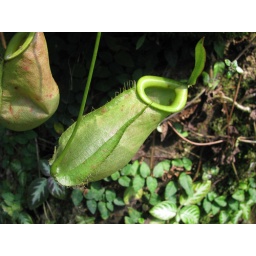
Pitcher plants at the butterfly farm in Georgetown, Malaysia